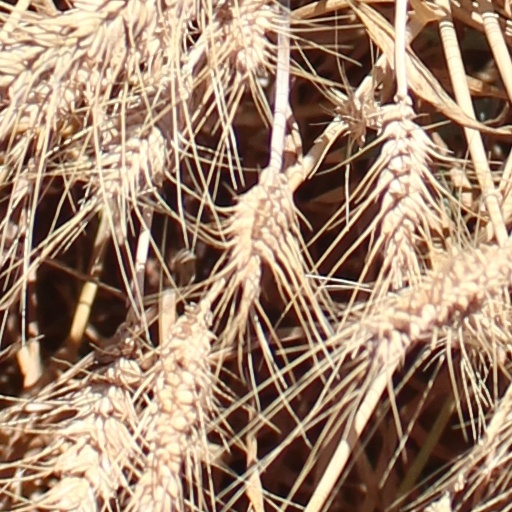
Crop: wheat